Liv Undheim

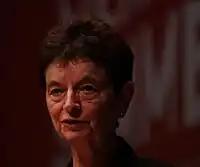
Liv Undheim

Liv Undheim (7 October 1949 – 4 April 2011) was a Norwegian trade unionist and politician for the Labour Party.